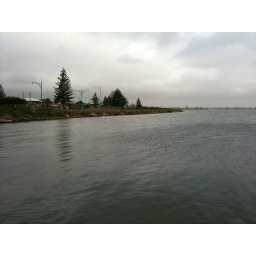
Bent St dog beach under w